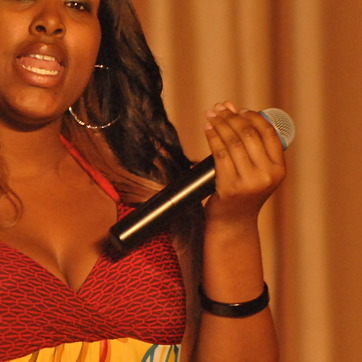
Material: plastic